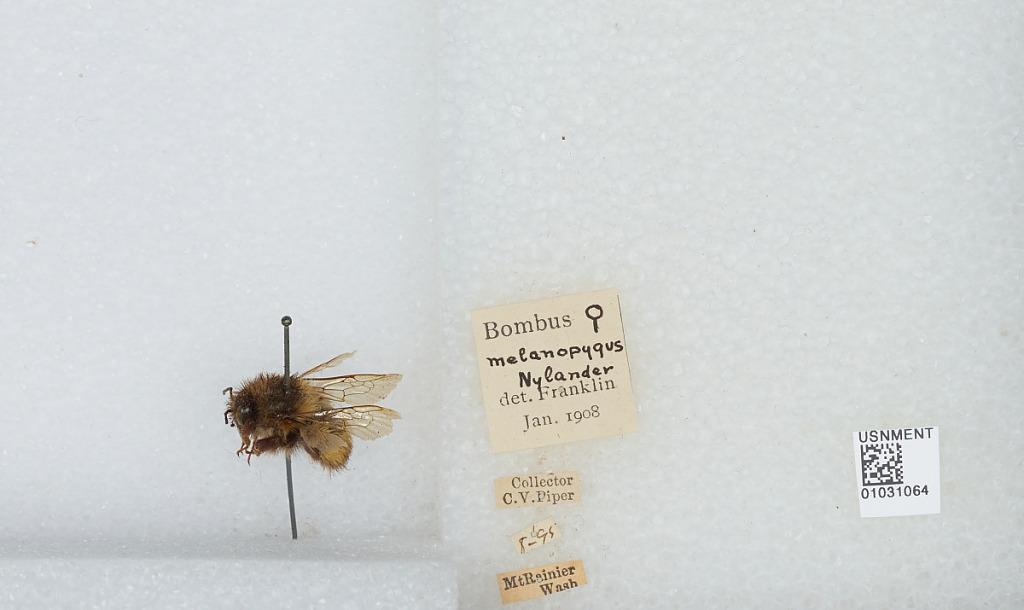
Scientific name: Bombus (Pyrobombus) melanopygus Nylander
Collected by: C. Piper
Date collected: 1895-8-
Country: United States
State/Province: Washington
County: Pierce
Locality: Mount Rainier
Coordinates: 46.8528, -121.76
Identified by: Franklin